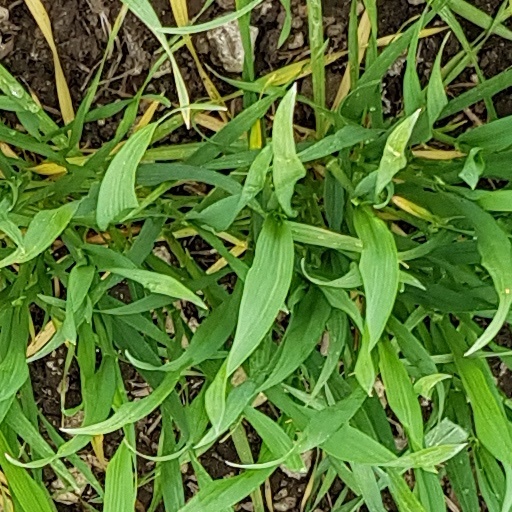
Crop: wheat